Angela Kane

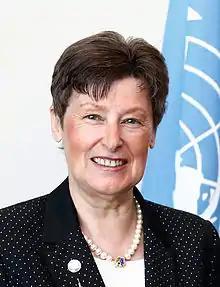
Kane in 2015

Angela Kane (born September 29, 1948) is a German diplomat and was formerly the UN High Representative for Disarmament Affairs and Under-Secretary-General for Management in the United Nations.